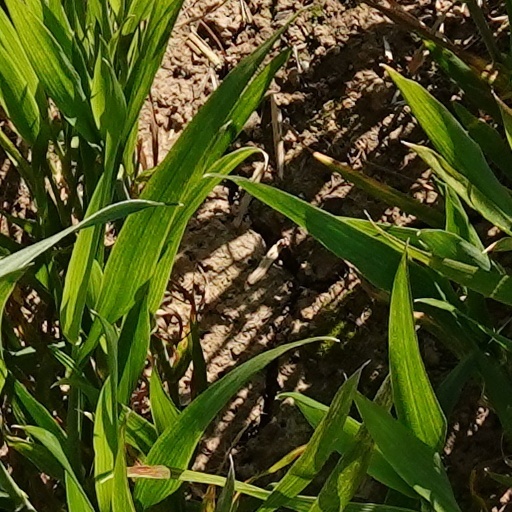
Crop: wheat